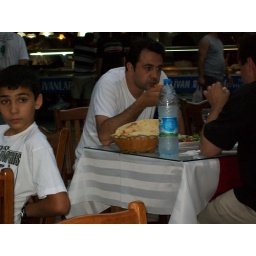
An evening at the fish market in Fethiye